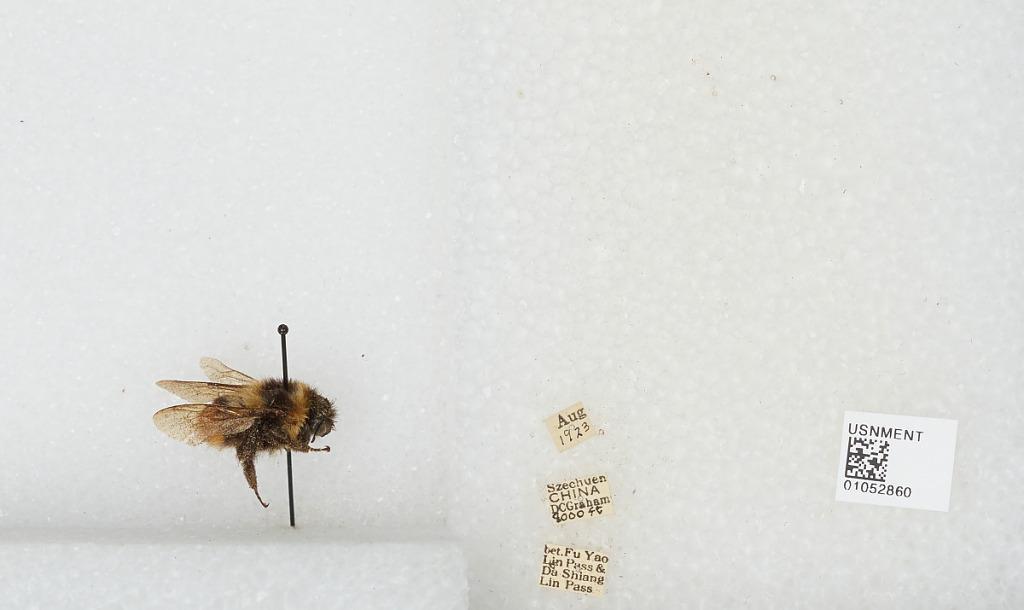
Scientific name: Bombus sp.
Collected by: D. Graham
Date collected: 1923-8-
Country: China
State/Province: Sichuan
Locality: Between Fu Yao Lin Pass & Da Shiang Lin Pass